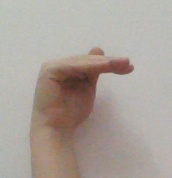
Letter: khaa